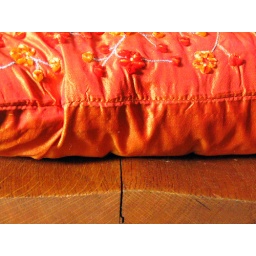
an orange pillow sitting on my chair in the sunlight.